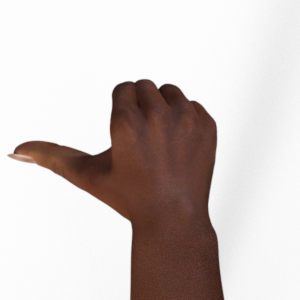
Label: rock